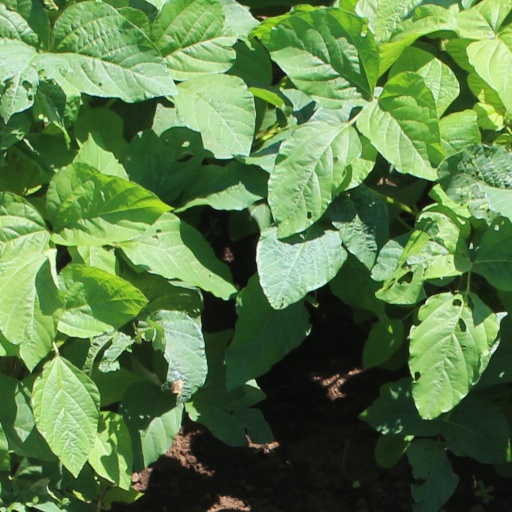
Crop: soybean